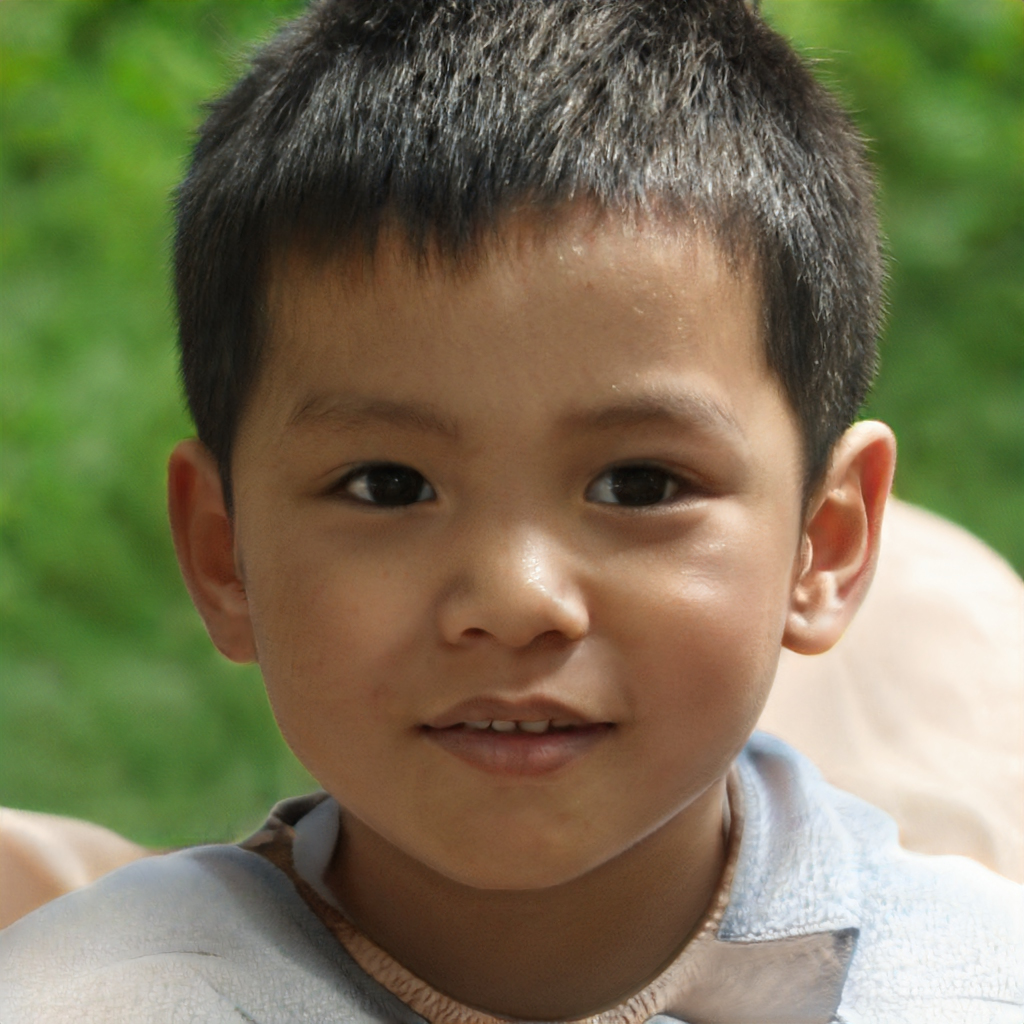
Label: No Watermark